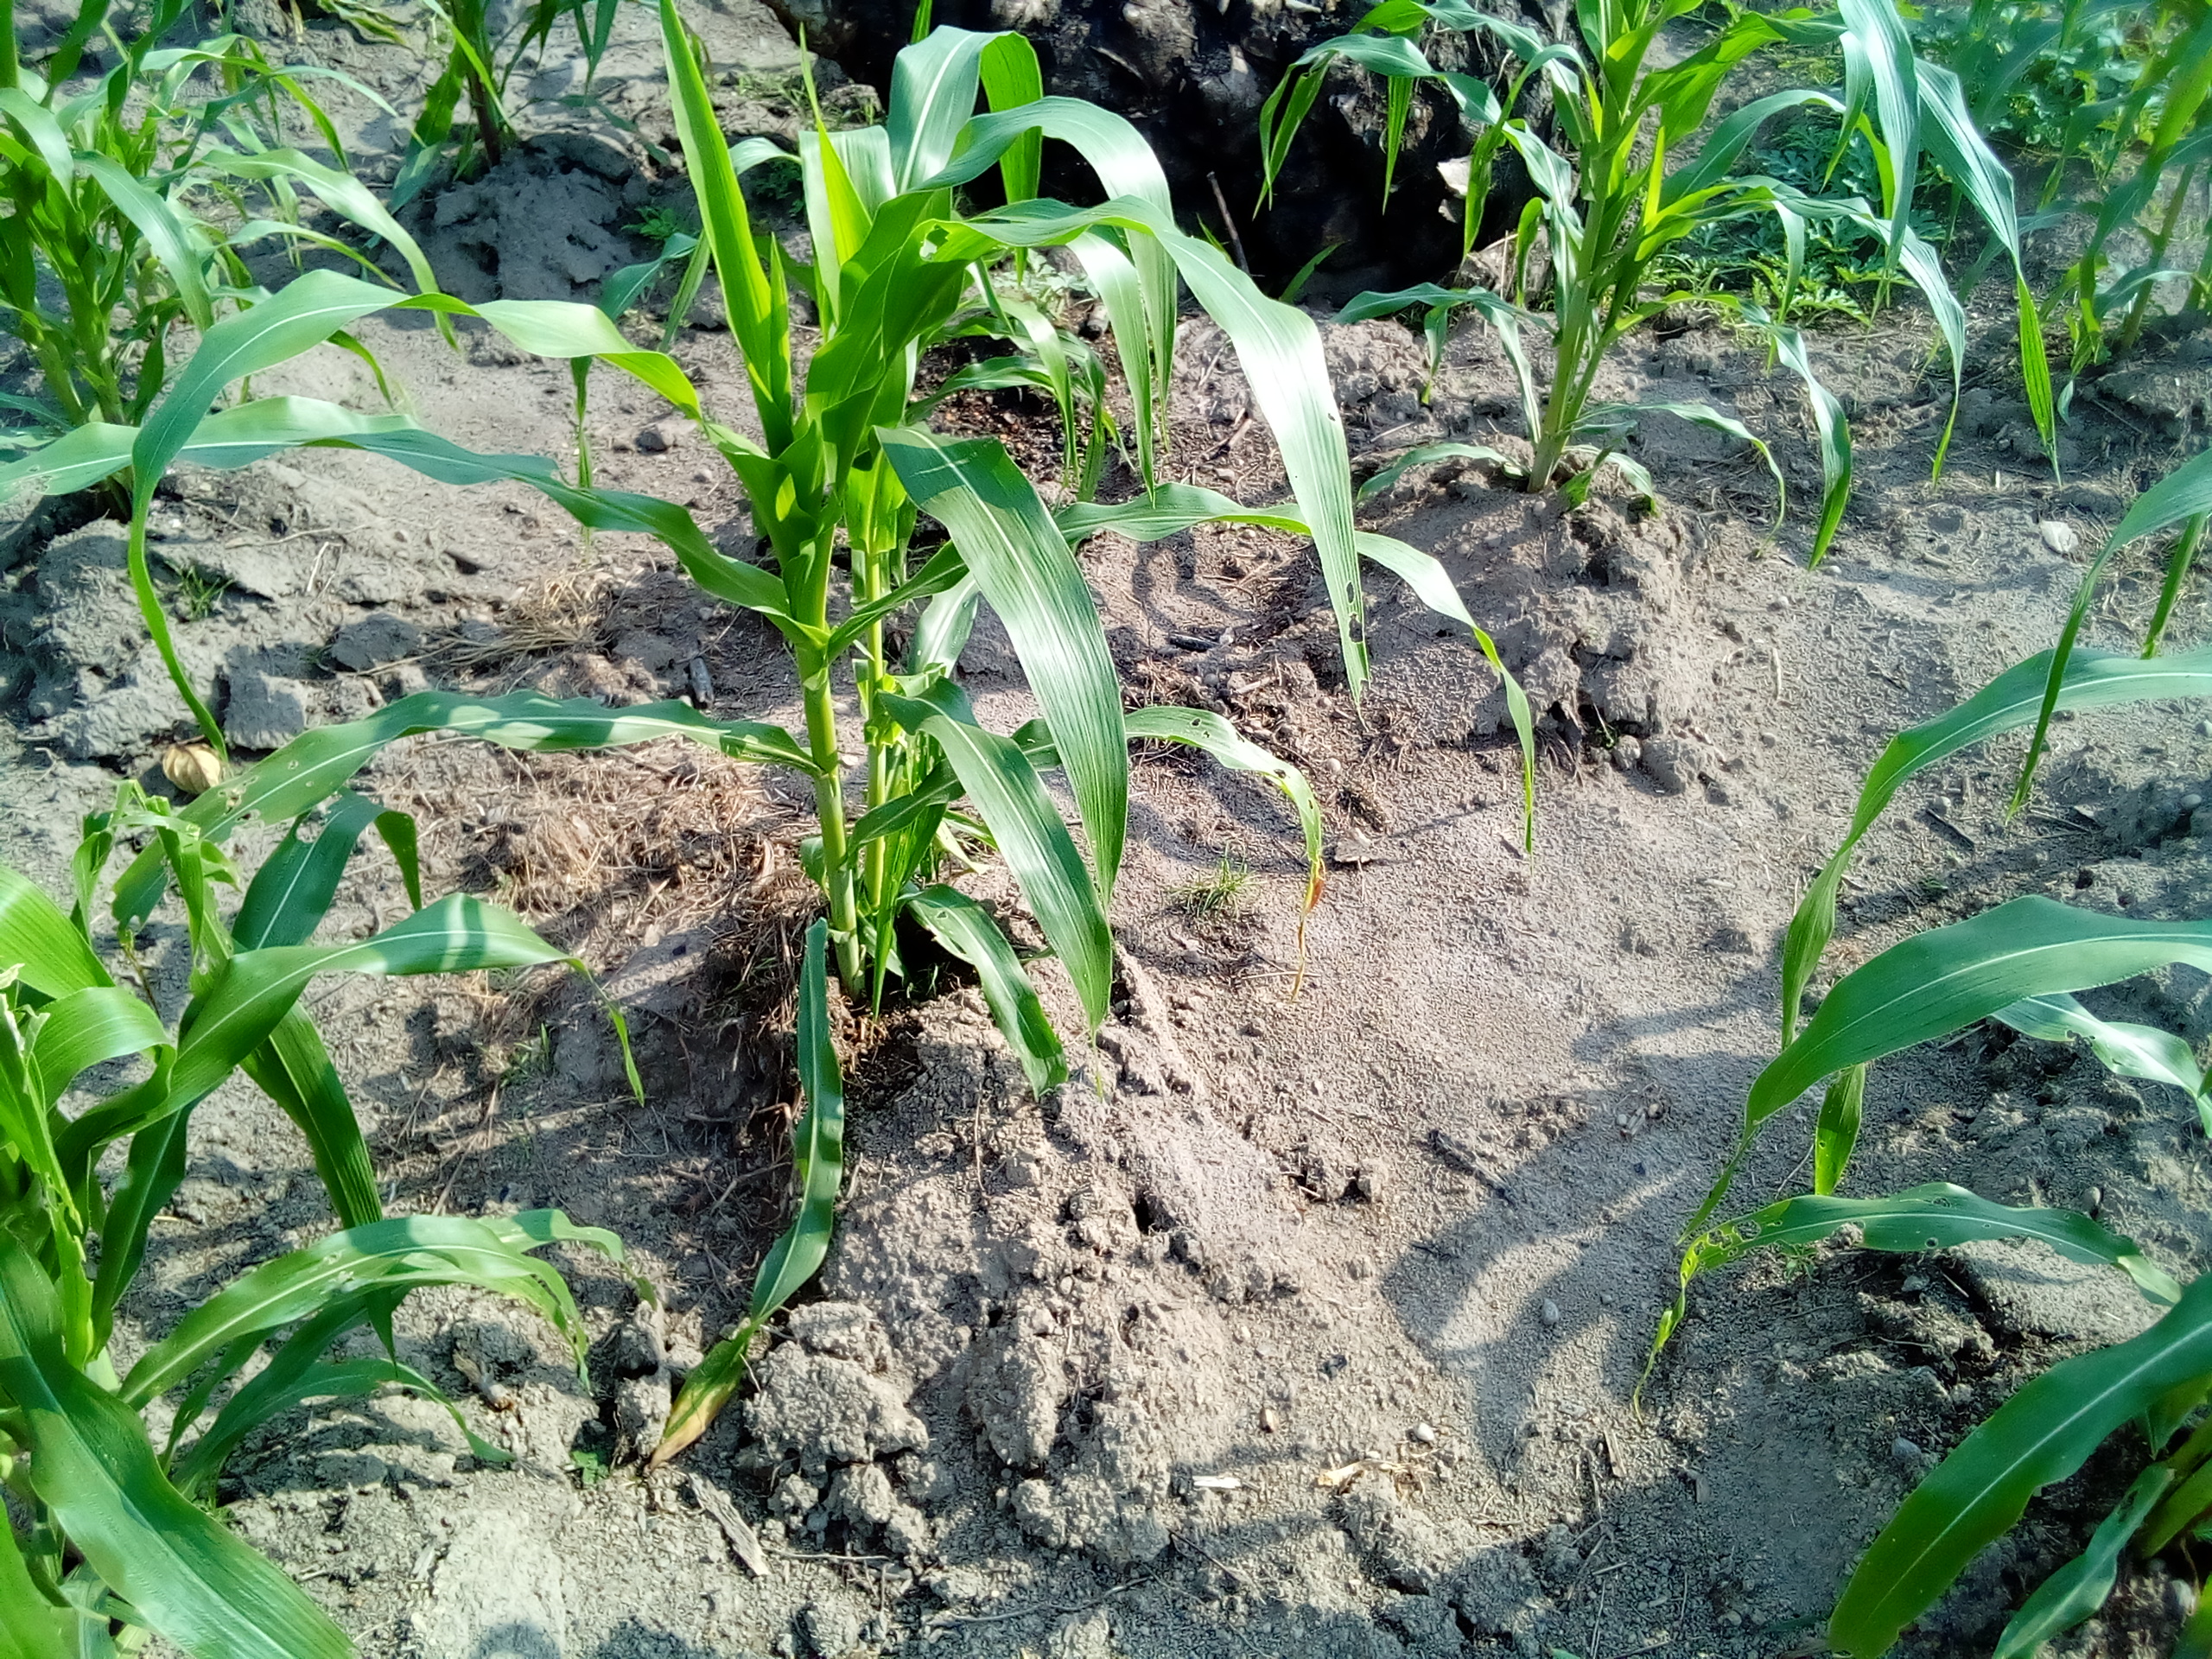
Label: zonocerus_variegatus